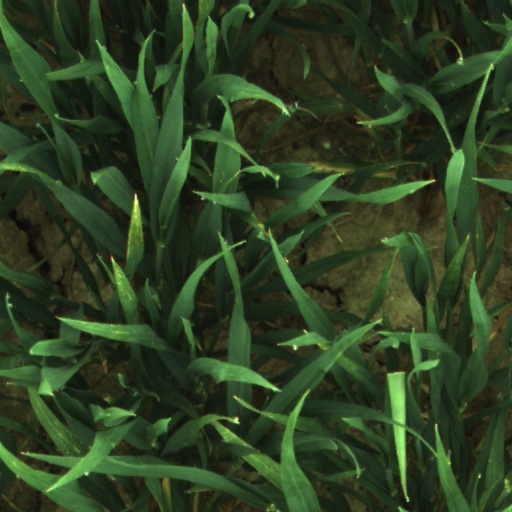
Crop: wheat